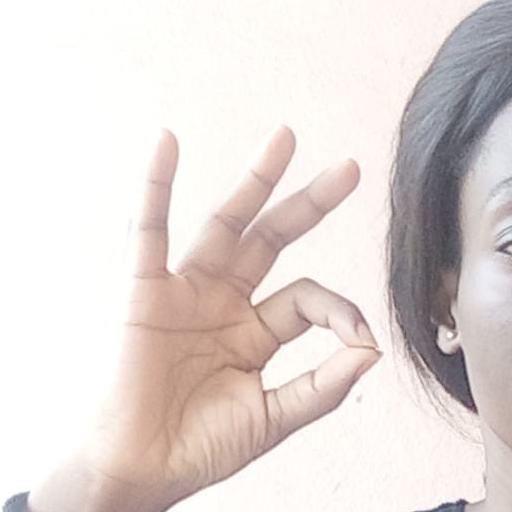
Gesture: ok